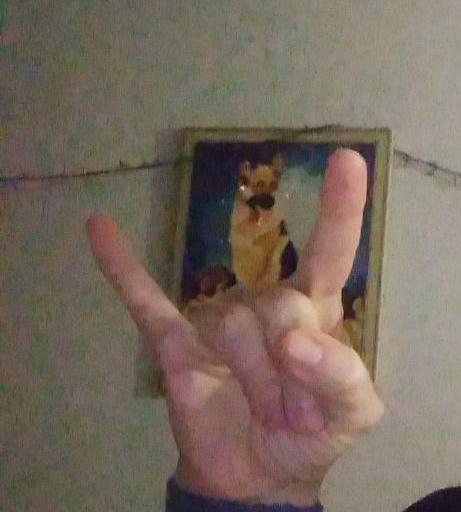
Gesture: rock